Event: Nepal Earthquake
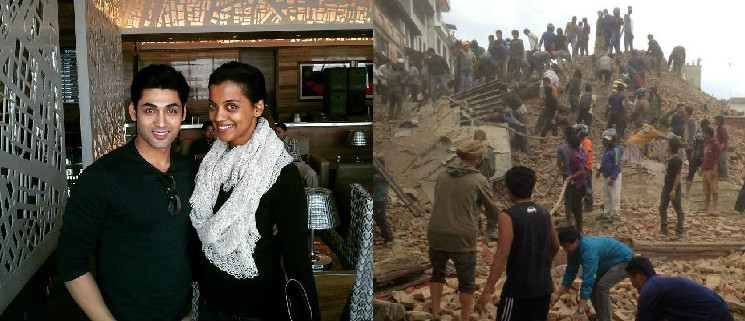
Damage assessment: damage